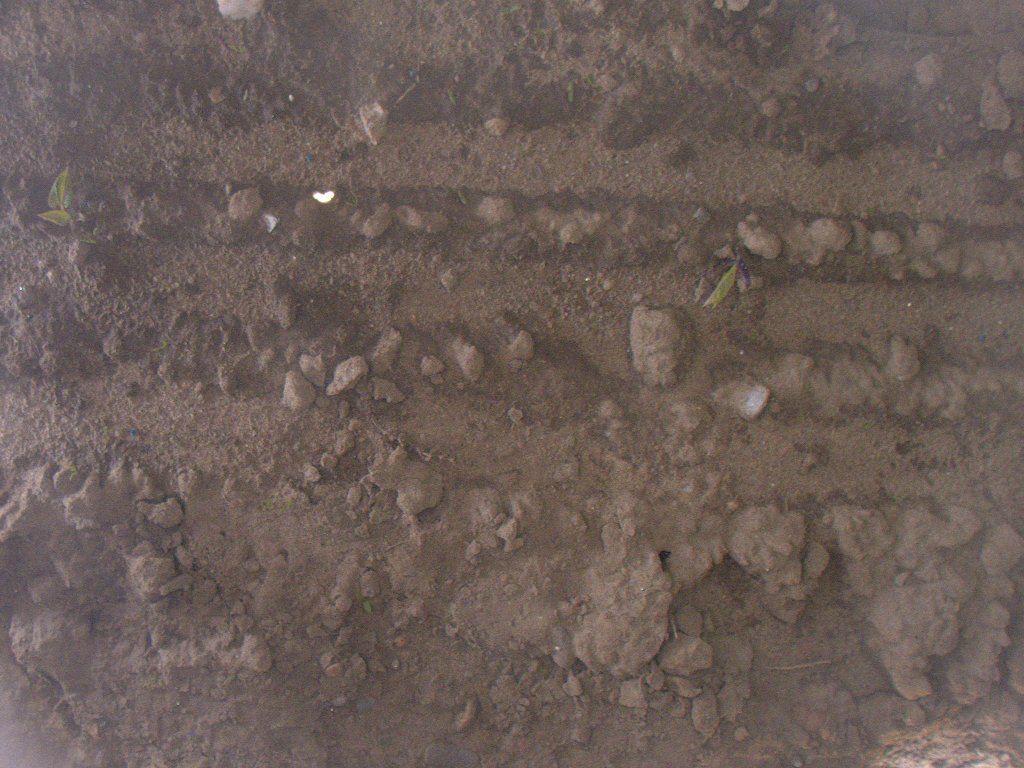
Crop: bean
Objects: bean, stem_bean, bean, stem_bean